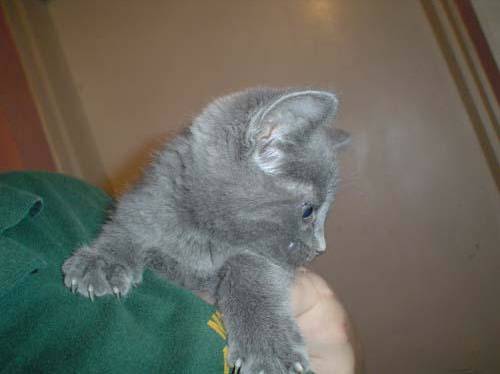
Label: cat